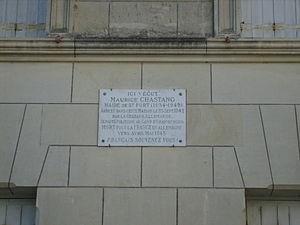
Plaque commémorative à Saint-Fort sur Gironde
Saint-Fort-sur-Gironde est une commune du sud-ouest de la France, située dans le département de la Charente-Maritime. Ses habitants sont appelés les Saint-Fortais et les Saint-Fortaises.